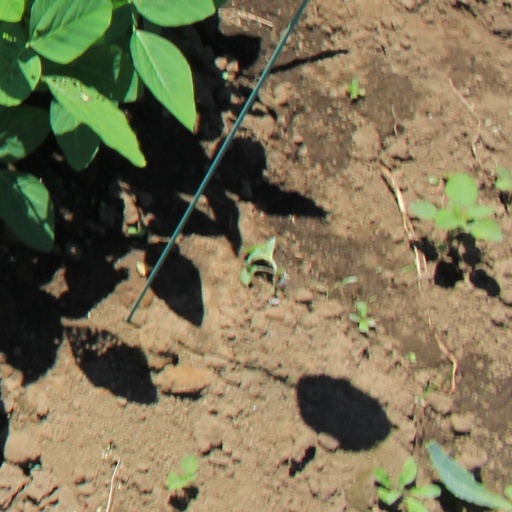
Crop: soybean